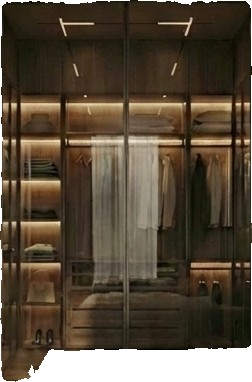
Surface category: cabinetry